Victor Hugo

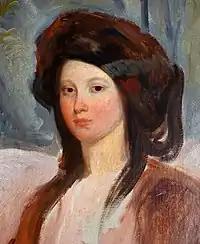
Juliette Drouet

Although he had requested a pauper's funeral, by decree of President Jules Grévy he was awarded a state funeral, an event described by Nietzsche as a "veritable orgy of bad taste". More than two million people joined Hugo's funeral procession in Paris from the to the , where he was buried. He shares a crypt within the with and . Most large French towns and cities have a street or square named after him.